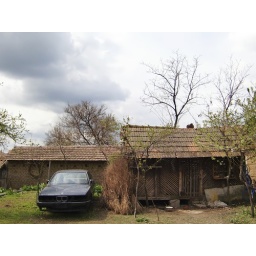
My old car and a barn that my great grandfather built in 1953